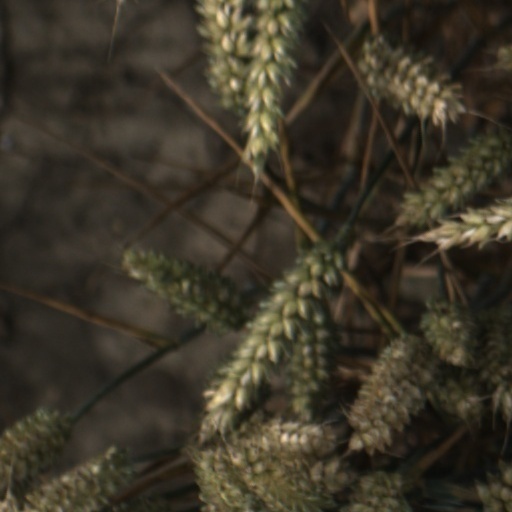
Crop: wheat